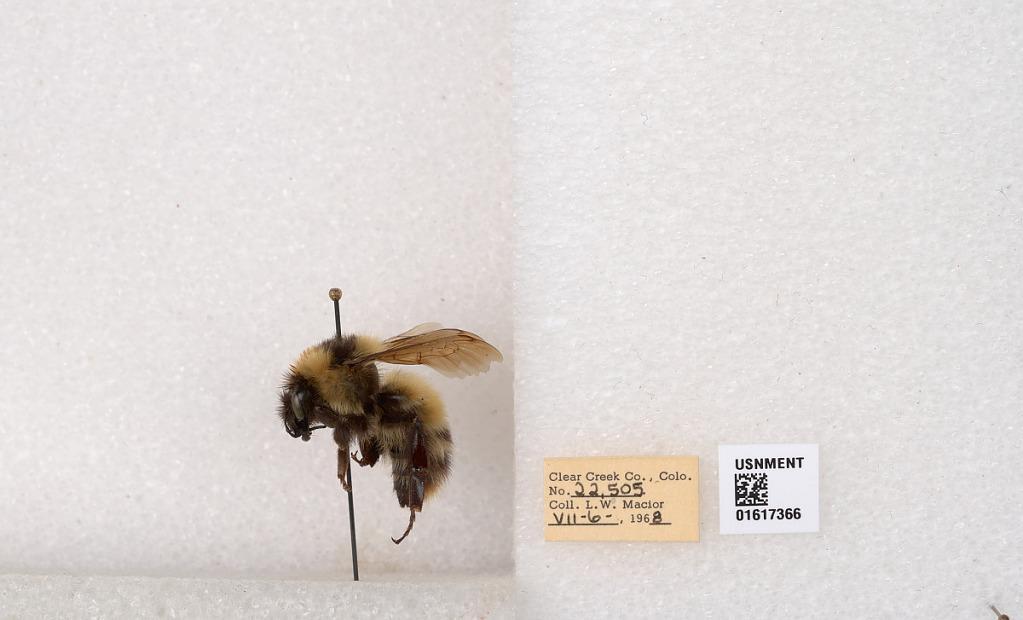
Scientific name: Bombus kirbyellus
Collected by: L. Macior
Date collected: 1968-7-6
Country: United States
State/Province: Colorado
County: Clear Creek
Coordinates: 39.6891, -105.644